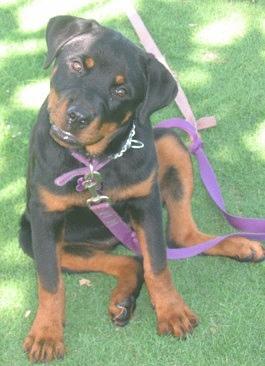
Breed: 224-n000060-Rottweiler